Robert H. Boyle

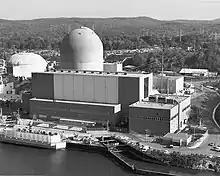
Indian Point nuclear power plant on the Hudson River

In 1970, Boyle "was among the first journalists to report that North American Fish were contaminated with toxic polychlorinated biphenyls, or PCBs", and provided in-depth coverage about the methyl mercury, DDT and PCB contamination of saltwater fish in an article he wrote for "Sports Illustrated", titled "Poison Roams Our Coastal Seas". He also exposed sizeable fish kills in the Hudson that was caused by the Indian Point nuclear power plant dumping their thermal discharge water into the river. His efforts helped instigate a billion-dollar cleanup effort.